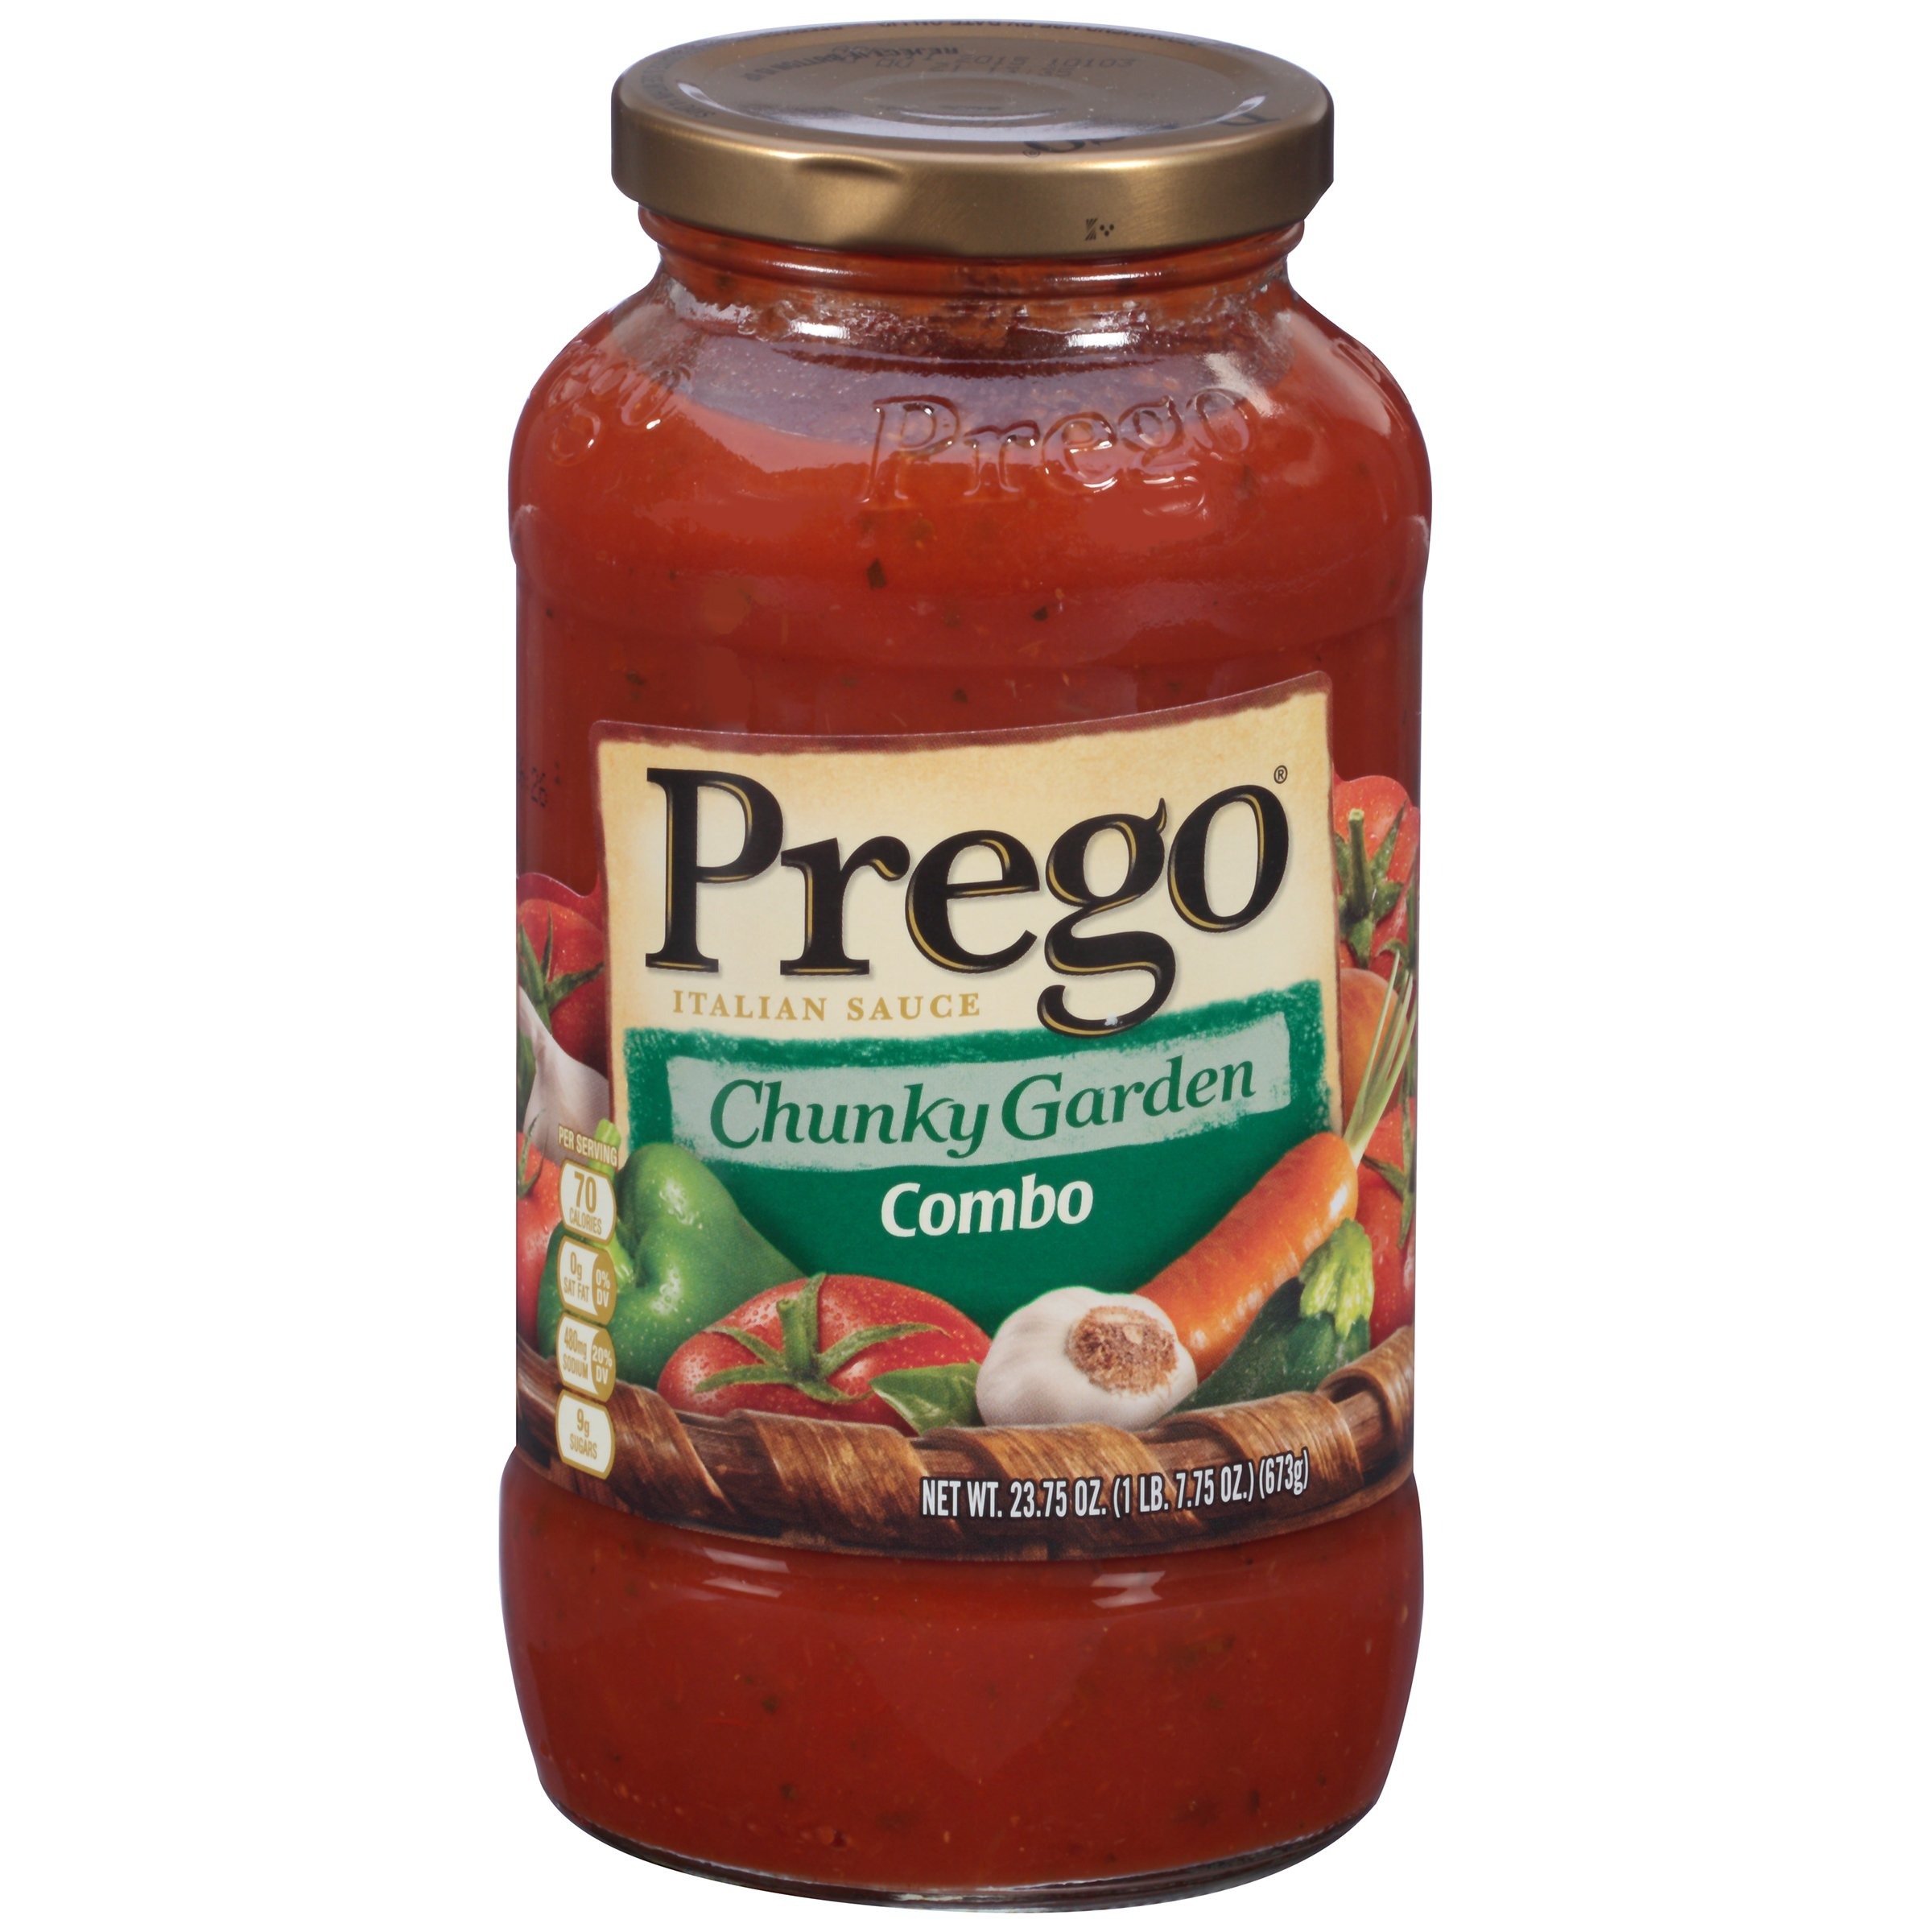
Item Name: Prego Italian Pasta Sauce 23.5oz Jar (Pack of 4) Choose Flavor Below (Chunky Garden Combo)
Bullet Point: 4 - 23.5oz Jars
Product Description: Prego
Value: 4.0
Unit: Count

Price: 31.74